Panorama 1453 History Museum

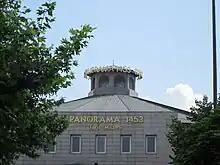
Panorama 1453 History Museum

The Panorama 1453 Historical Museum is a historical museum in Istanbul that opened on 31 January 2009.